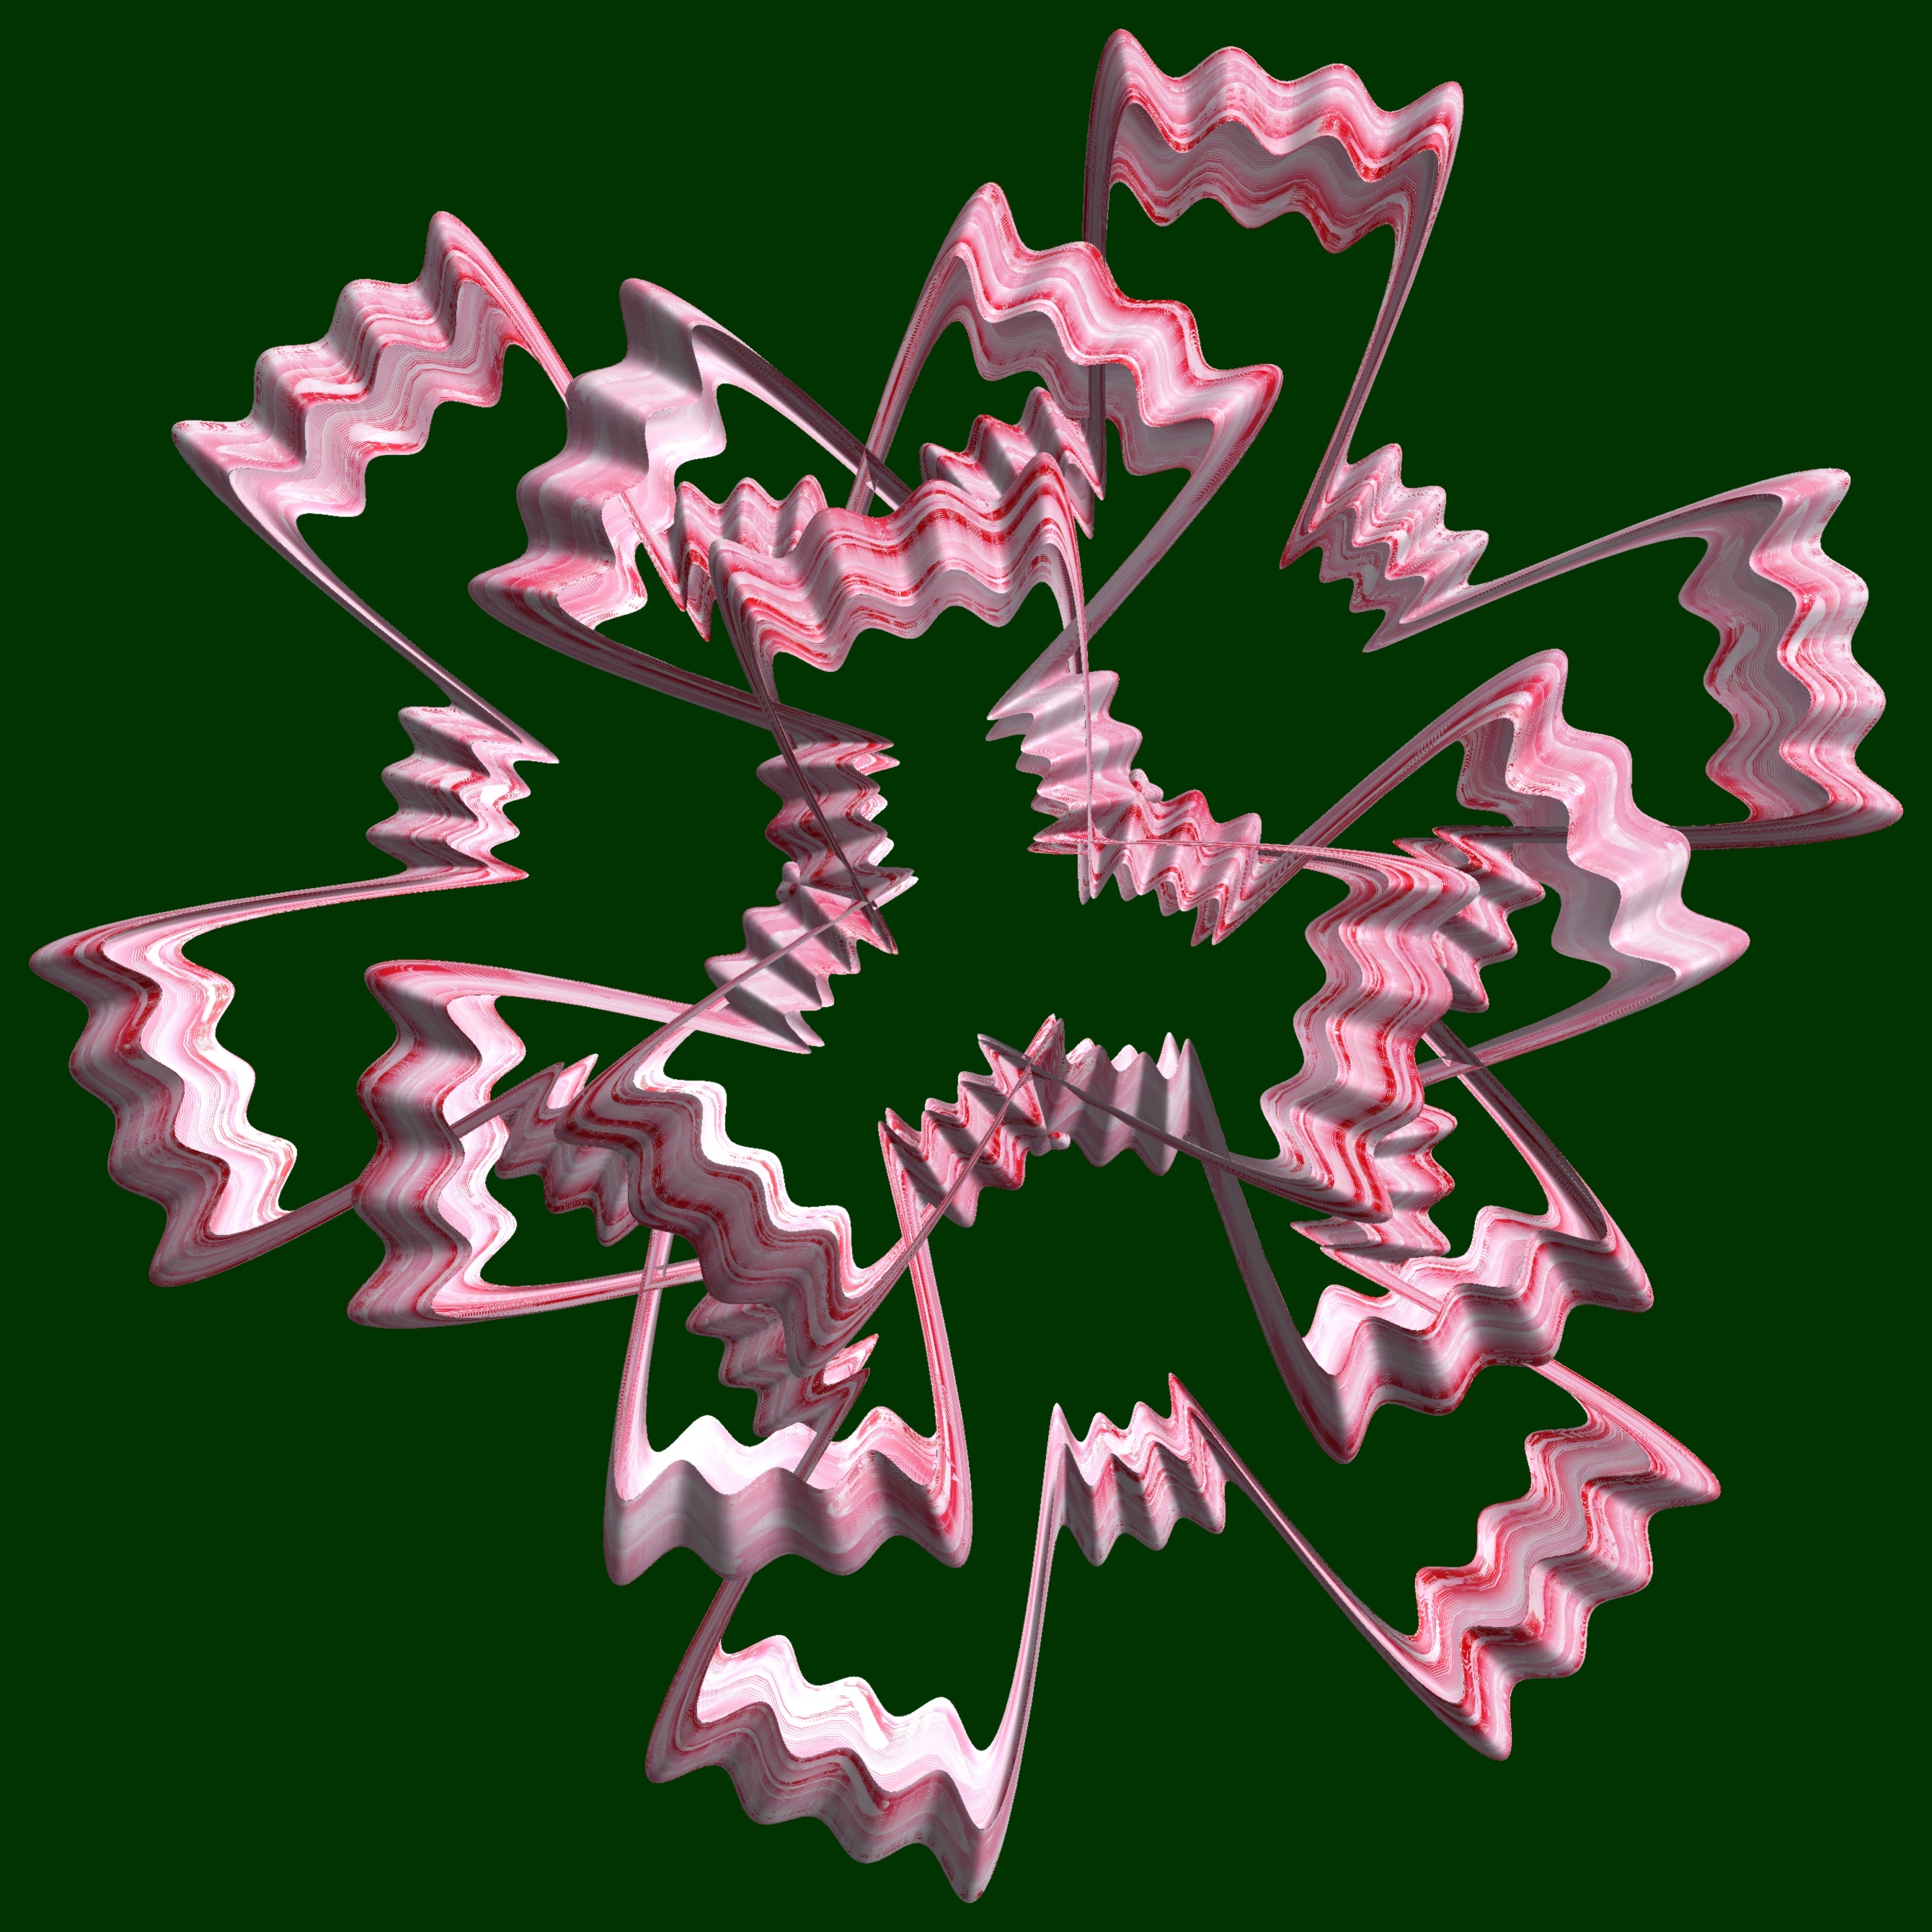
branch, abstract, structure, plant, texture, leaf, flower, petal, pattern, geometry, sculpture, illustration, design, symmetry, 3d, graphic, shape, torus, mathematica, cg, parametricplot3d, code, program, algorithm, mapping, geometricsculpture, pentagram, flowering plant, land plant